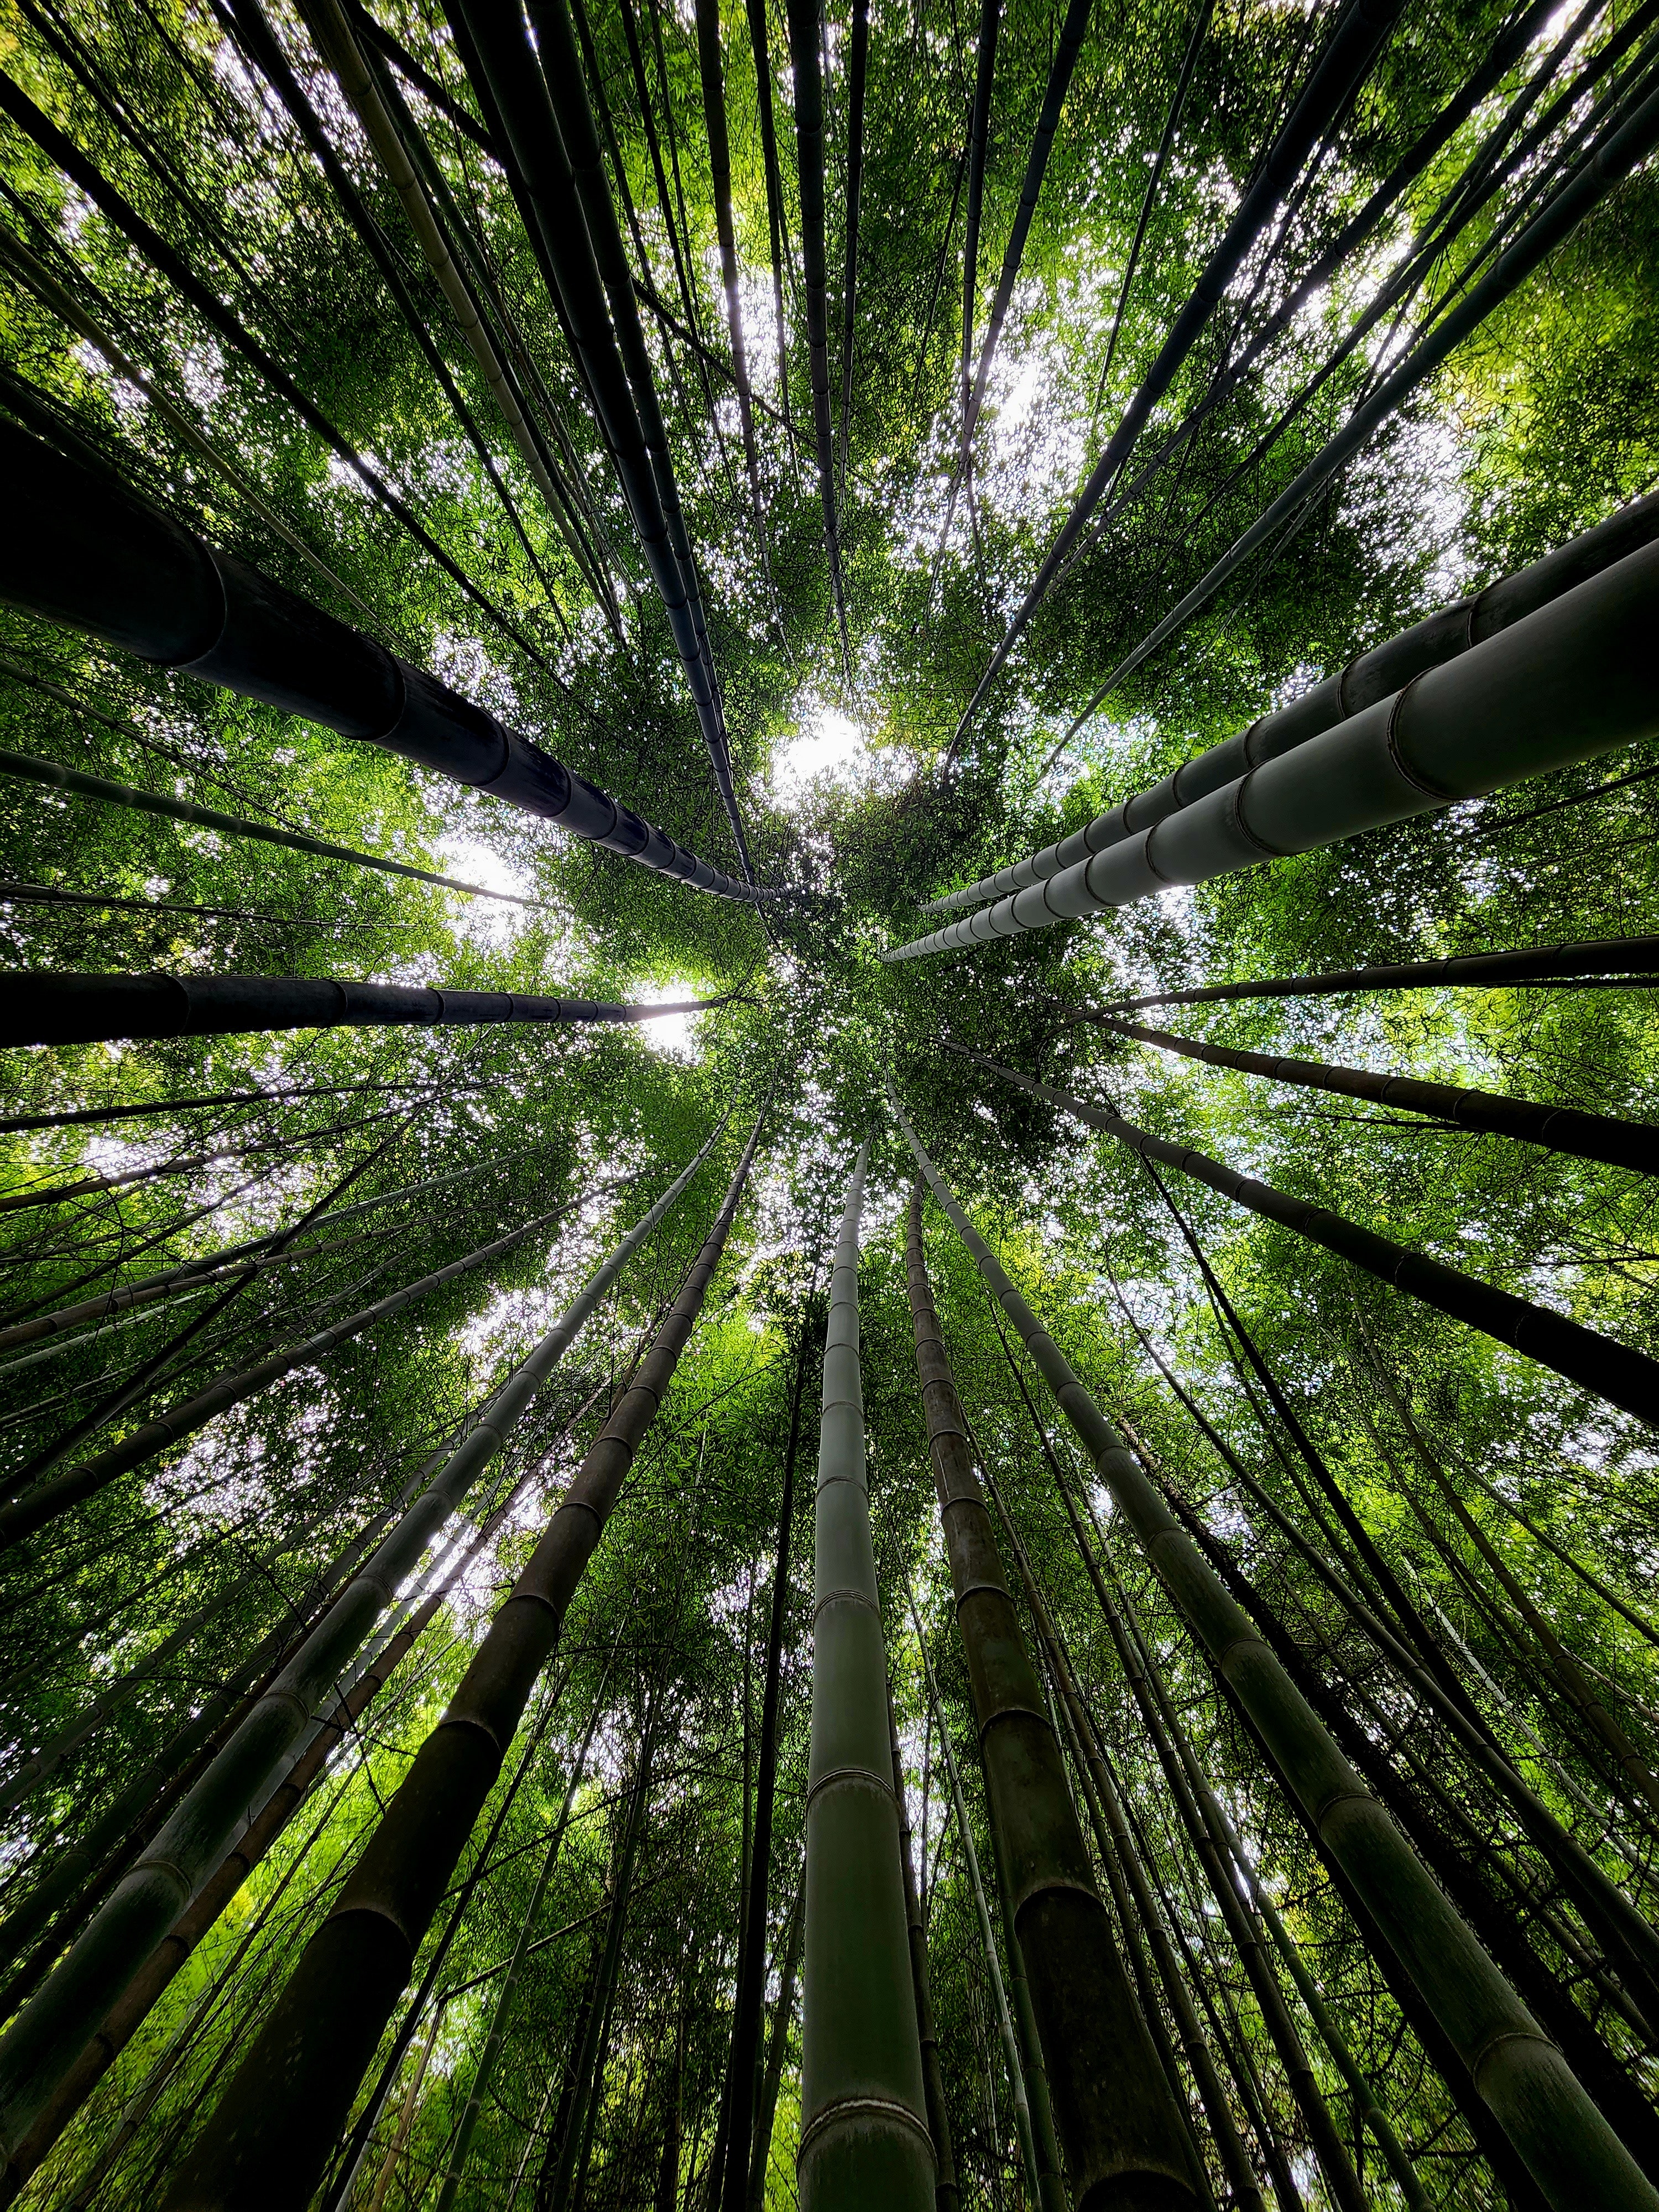
tree, leaf, natural landscape, botany, terrestrial plant, trunk, sunlight, arecales, grass, woody plant, wood, symmetry, forest, pattern, Tints and shades, art, woodland, bamboo, landscape, jungle, temperate broadleaf and mixed forest, glass, circle, grove, old growth forest, nature reserve, tropical and subtropical coniferous forests, rainforest, valdivian temperate rain forest, road surface, plant stem, temperate coniferous forest, evergreen, garden, metal, plant, water, vascular plant, Northern hardwood forest, steel, conifer